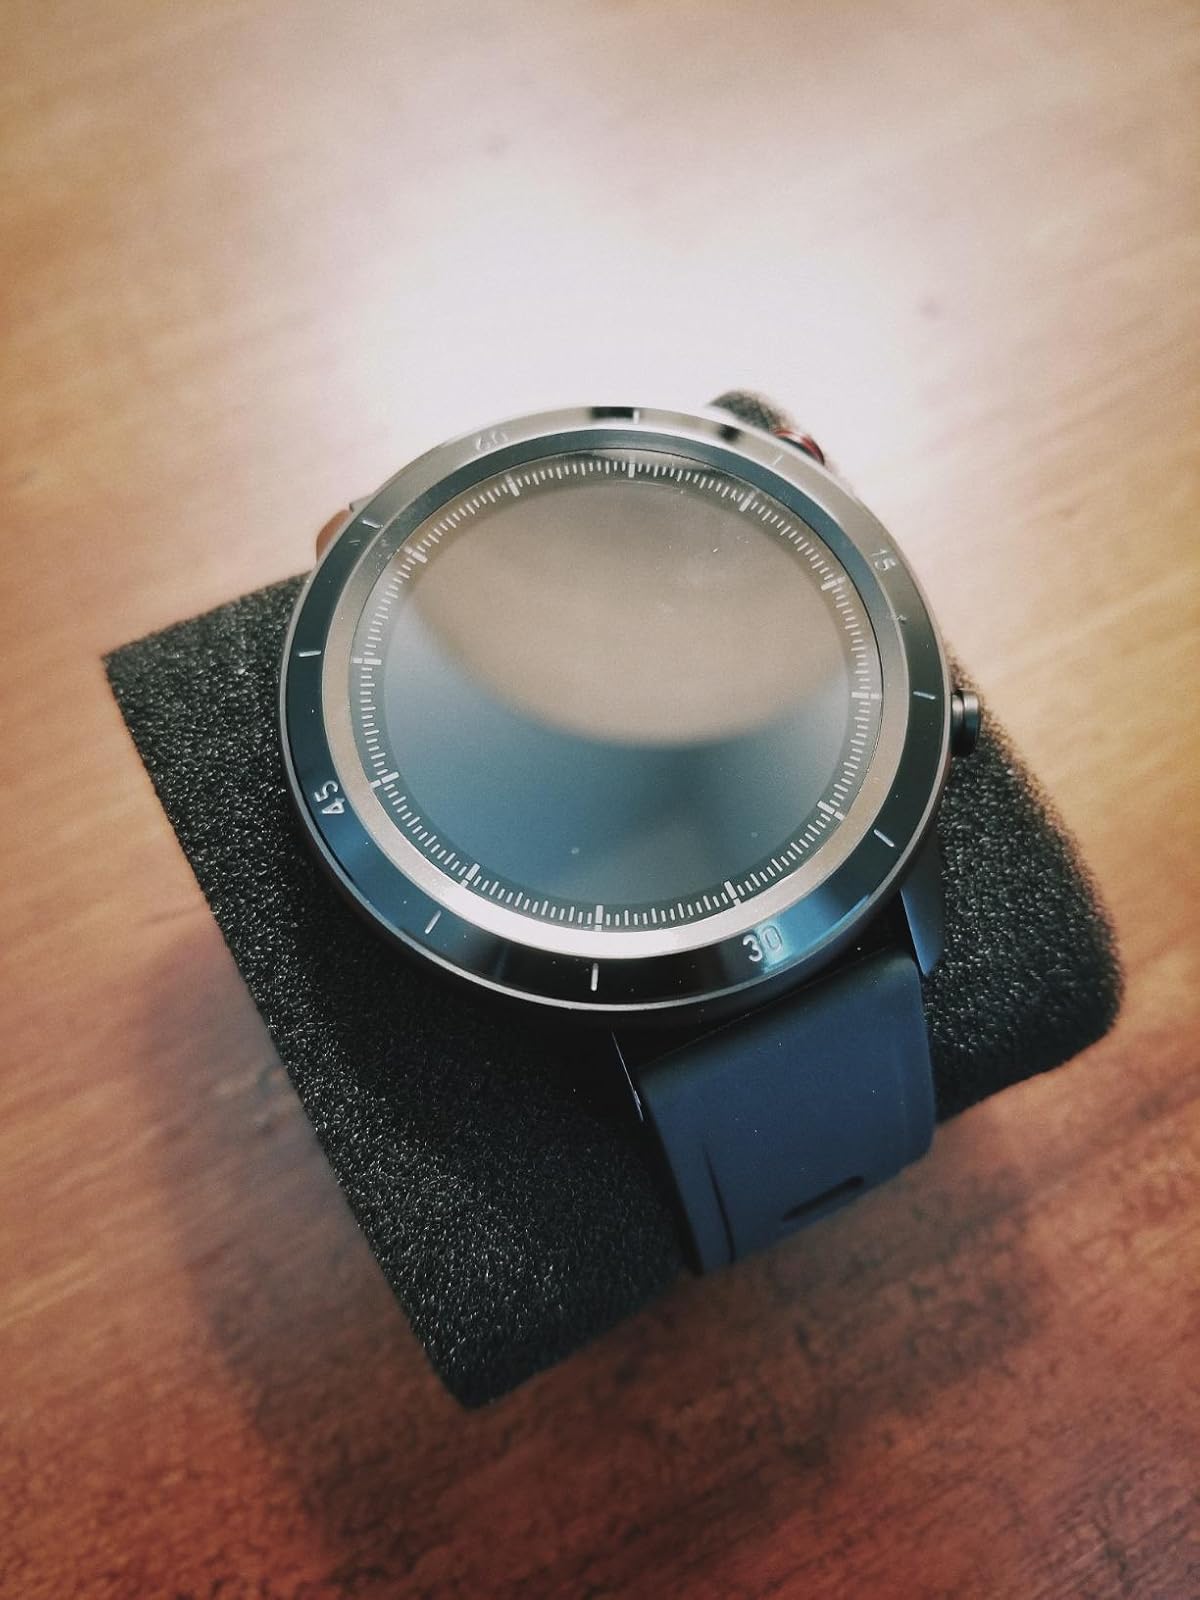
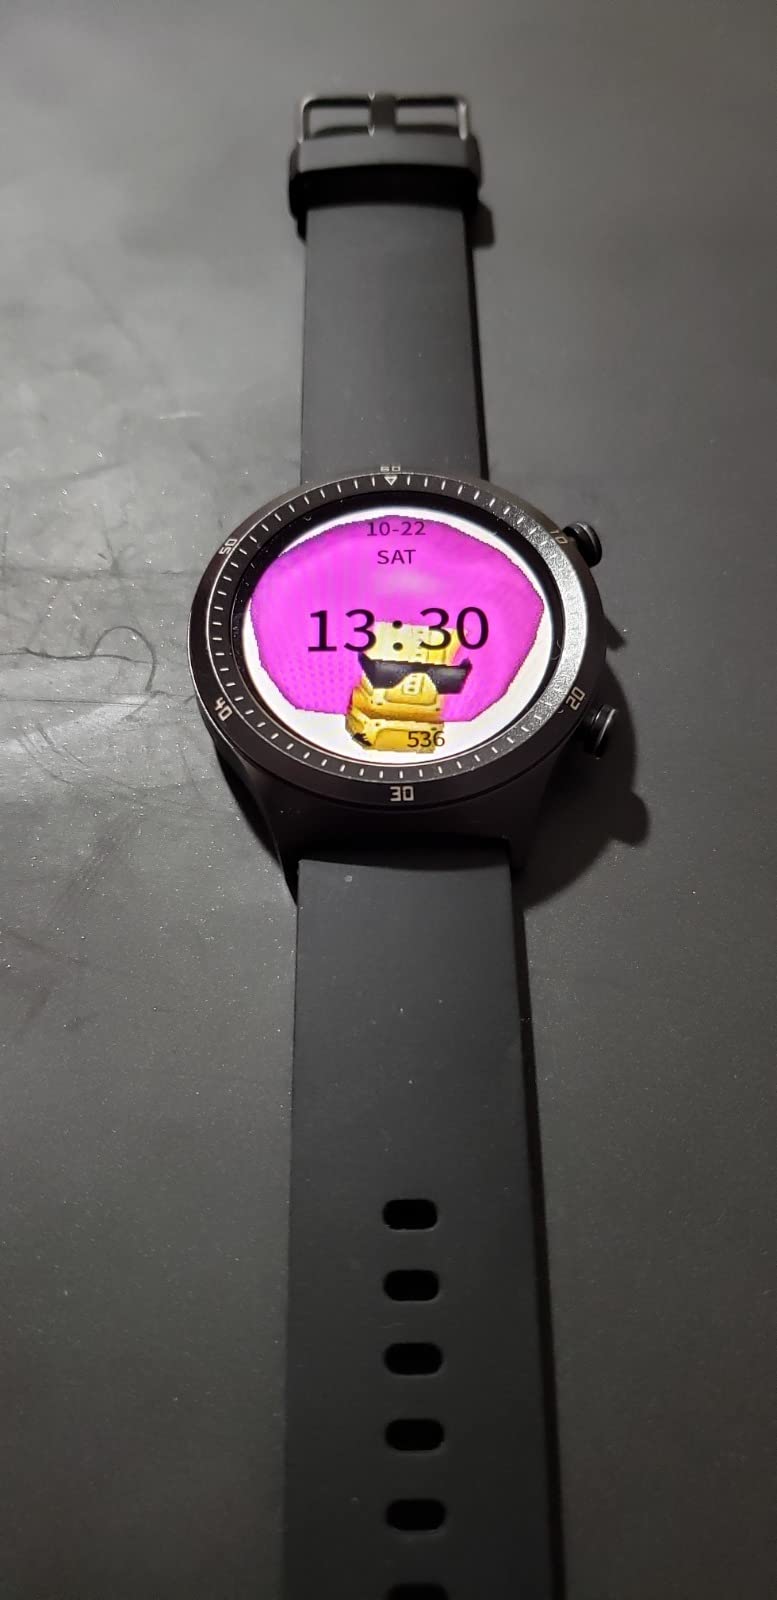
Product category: smartwatch
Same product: no